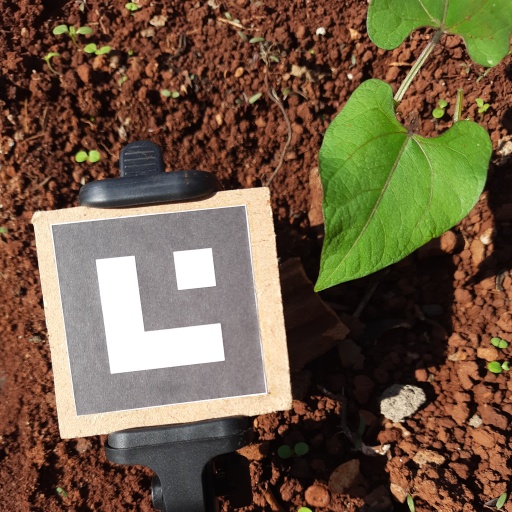
Observations: wavy surface, no eating holes, under sunlight